Canada Gazette

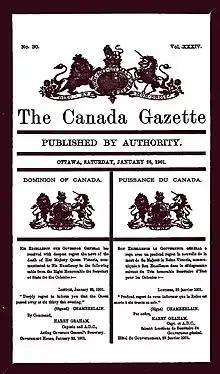
"Canada Gazette" (January 26, 1901)

The Canada Gazette is the official government gazette of the Government of Canada. It was first published on October 2, 1841. While it originally published all acts of the Parliament of Canada, it later also published treaties, hearing and tribunals, proclamations and regulations, and various other official notices as required. At one time it contained information on bankruptcies. It has been administered by Public Works and Government Services Canada and the King's Printer for Canada since 1841. The "Gazette" is most often read to find new acts, regulations and proclamations.